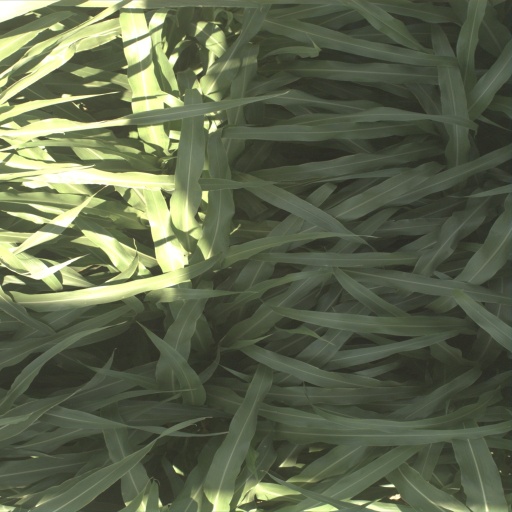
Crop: sorghum